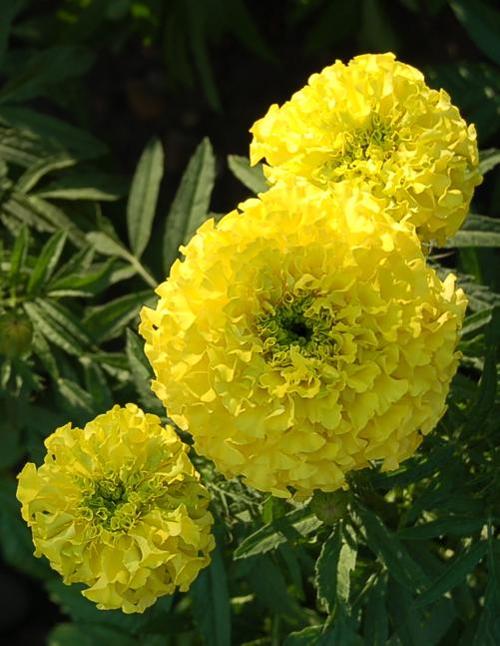
Label: marigold